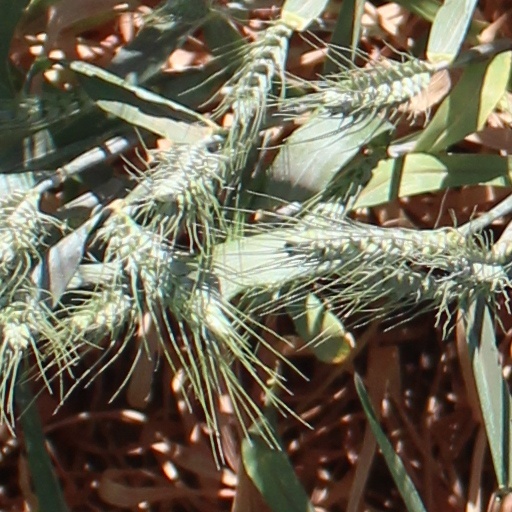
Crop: wheat